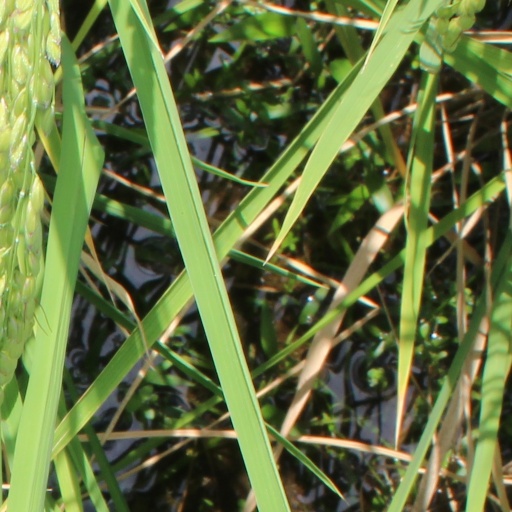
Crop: rice